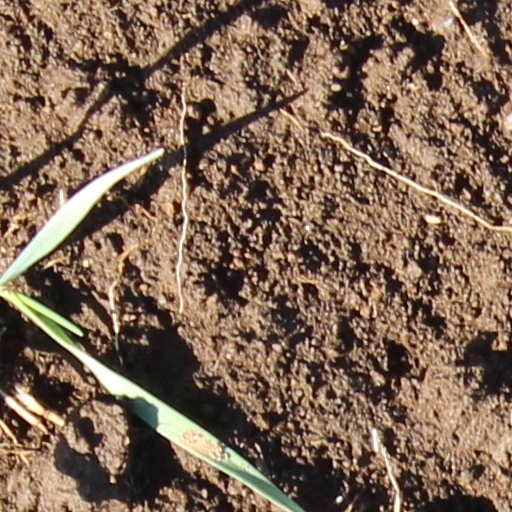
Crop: wheat